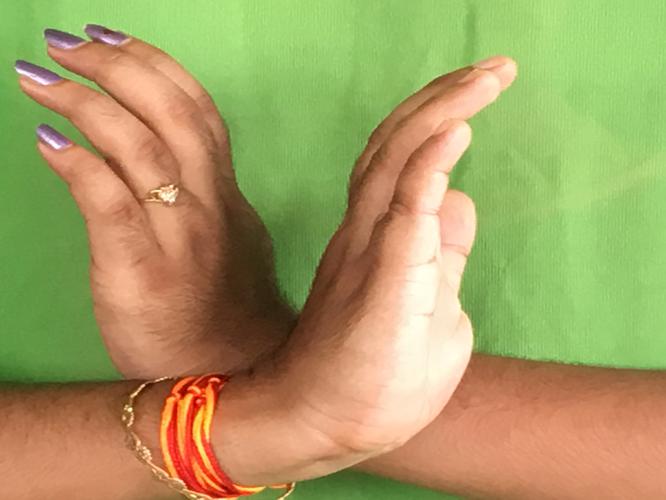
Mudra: Nagabandha
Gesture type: double_hand